The Cow Who Wanted to Be a Hamburger

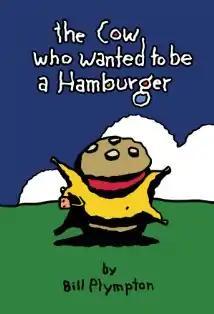

The Cow Who Wanted to Be a Hamburger is an American independent short film directed by Bill Plympton. It was screened first at the Annecy Film Festival and after a running at numerous other festival was nominated for Best Short Film at the 38th Annie Awards.